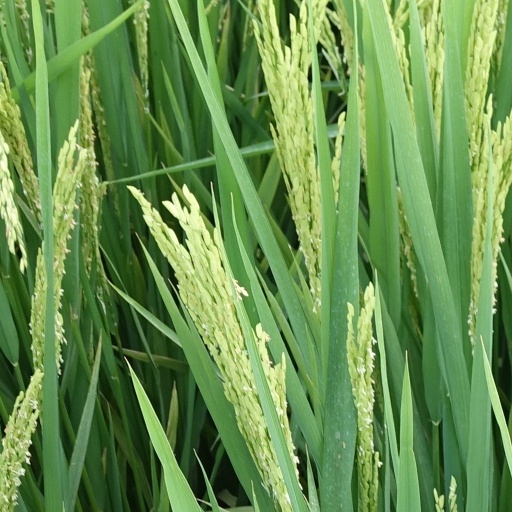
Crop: rice